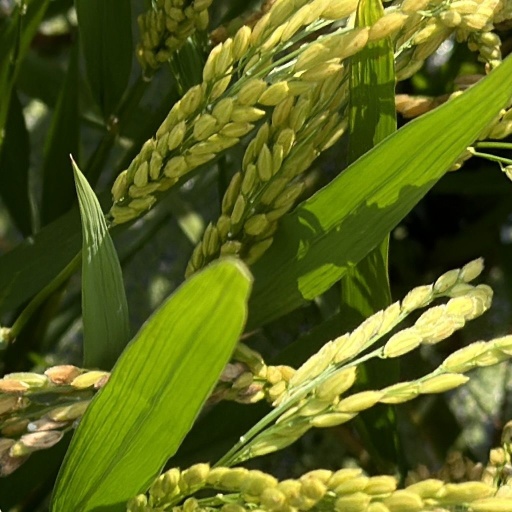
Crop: rice